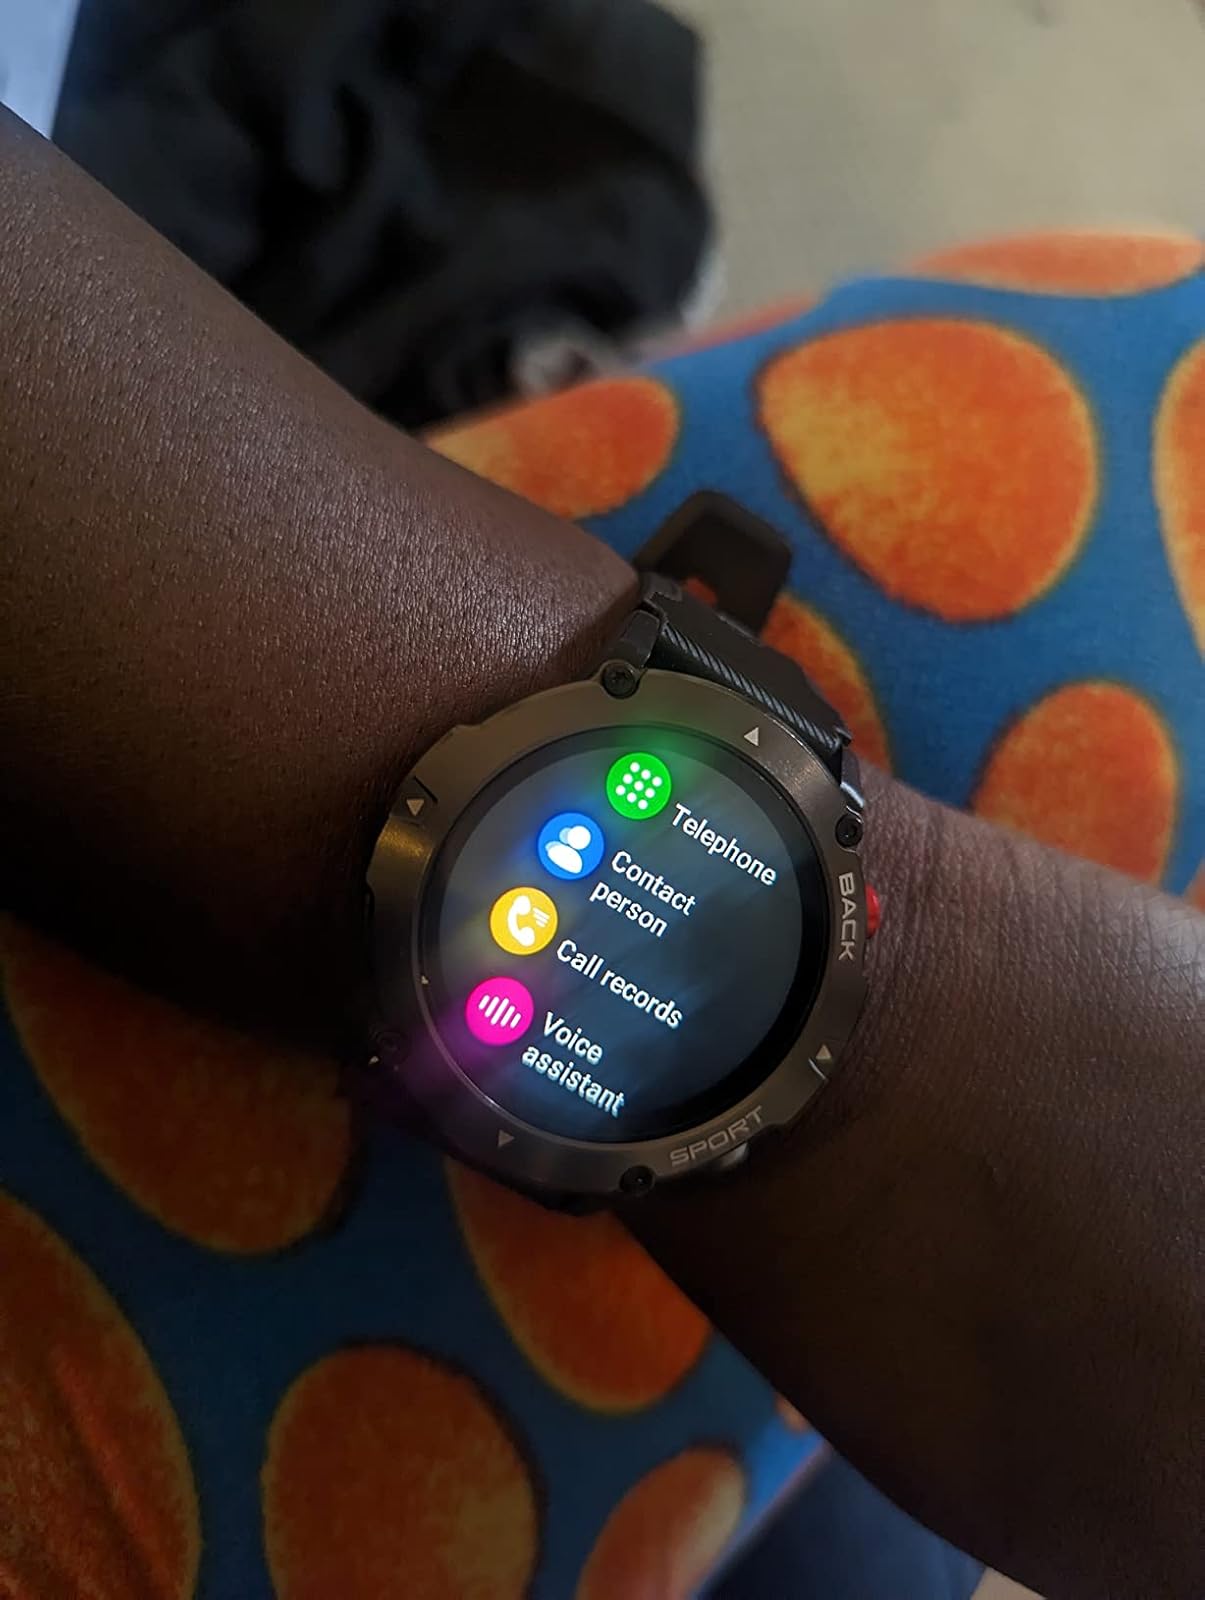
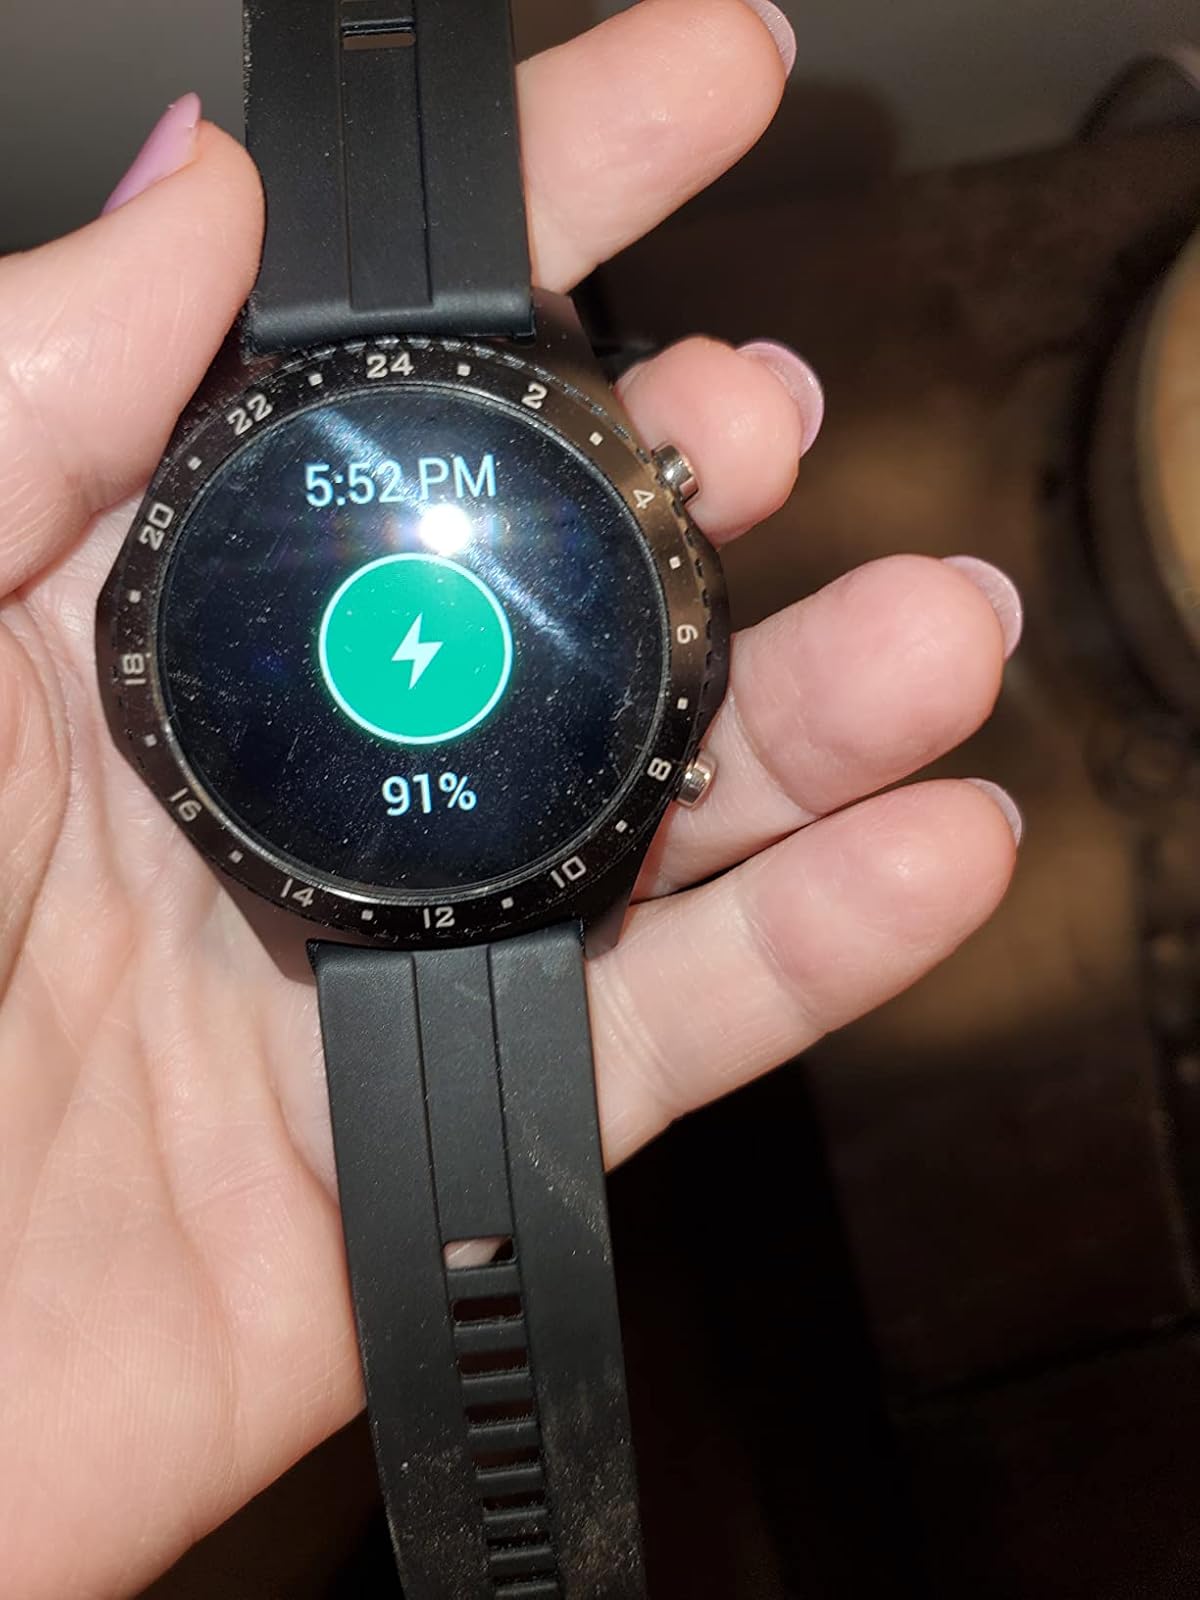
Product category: smartwatch
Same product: no